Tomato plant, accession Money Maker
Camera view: bottom (45 deg); turntable rotation: 150 degrees
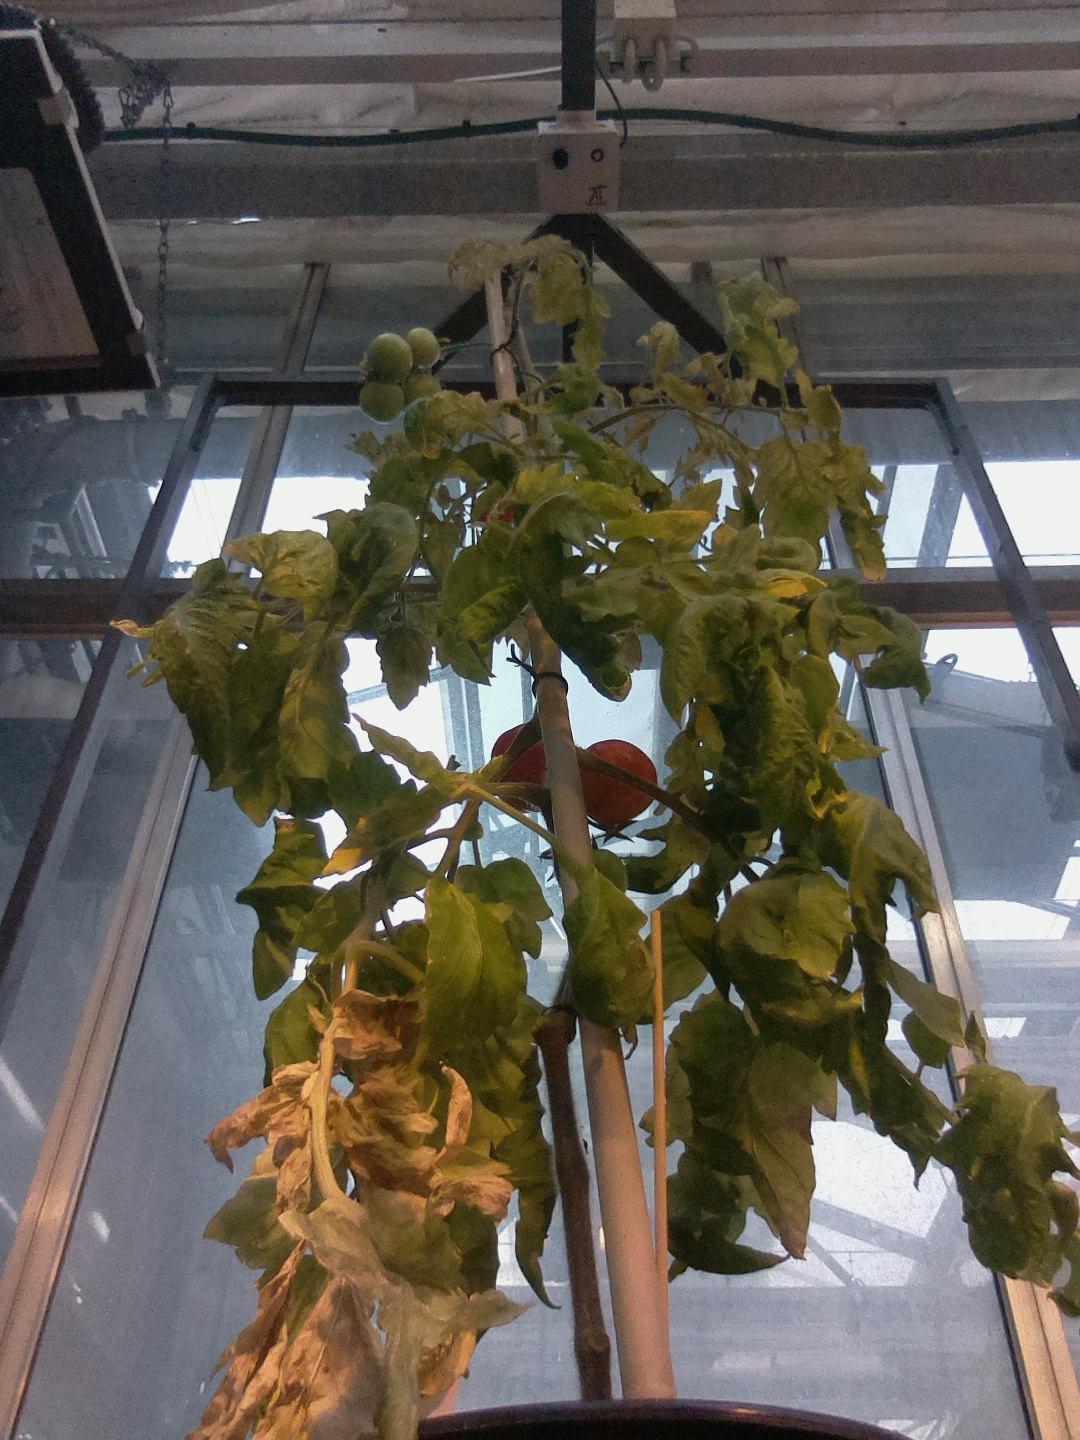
BBCH growth stage 82: 20%-30% of fruits show typical fully ripe color